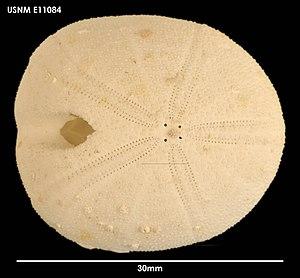
Neognathostomata est un super-ordre d'oursins irréguliers.
La famille des Apatopygidae regroupe plusieurs genres d'oursins « irréguliers », appartenant à l'ordre des Cassiduloida.
L'ordre des Cassiduloida regroupe plusieurs familles d'oursins dits « irréguliers », appartenant à l'embranchement des échinodermes.